Francisco Arcia

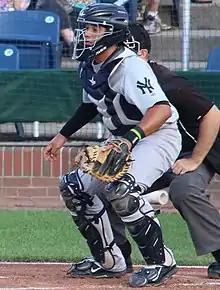
Arcia with the Trenton Thunder in 2015

On May 8, 2007, the New York Yankees signed Arcia as an international free agent to a minor league contract. He made his professional debut for the DSL Yankees. He spent the 2008 and 2009 seasons with the rookie ball GCL Yankees, hitting .128 and .247 respectively. He split the 2010 season between the Single-A Charleston RiverDogs and the Low-A Staten Island Yankees, accumulating a .255/.313/.349 batting line between the clubs. He remained in Charleston for the 2011 season, but only appeared in 3 games. In 2012, Arcia again remained in Charleston, batting .246/.319/.384 in 68 games. He split the 2013 season between the High-A Tampa Yankees and the Double-A Trenton Thunder, slashing .213/.286/.305 between the two teams. He spent 2014 with Trenton and the Triple-A Scranton/Wilkes-Barre RailRiders, batting .276/.311/.347 in 64 games. He was invited to Spring Training for the 2015 season but did not make the club and was assigned to Trenton, where he batted .248/.325/.319 before electing free agency on November 6, 2015.